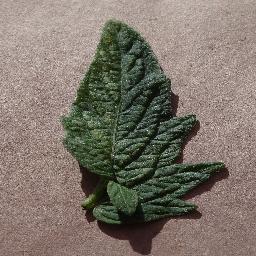
Label: Tomato___Spider_mites Two-spotted_spider_mite